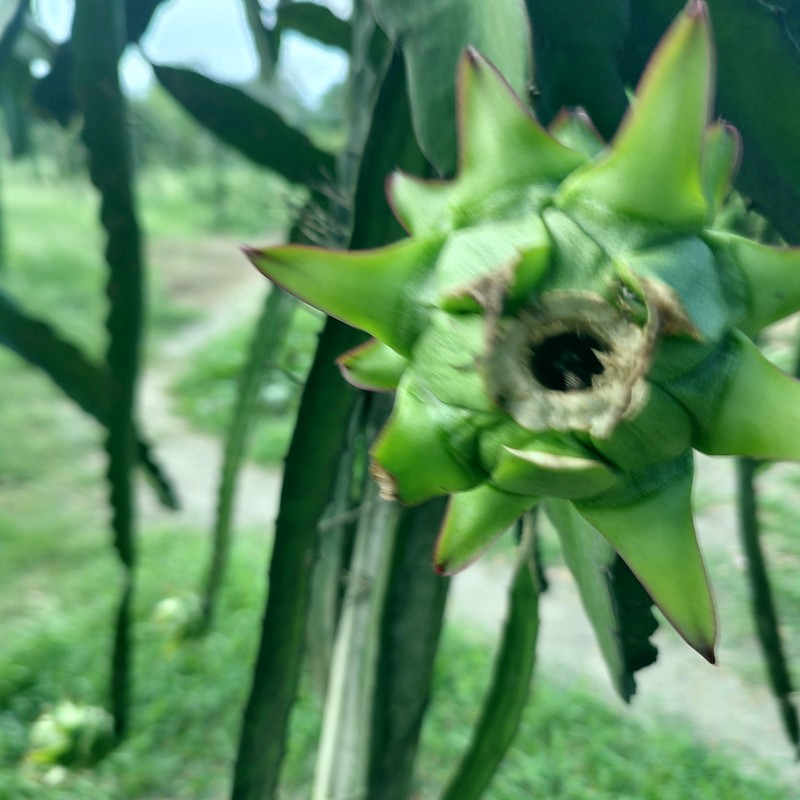
Label: Immature Dragon Fruit